Ekoda Station

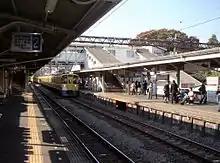
View of the platforms in November 2005

Ekoda Station consists of two side platforms serving two tracks. The platforms are capable of handling 10-car trains.